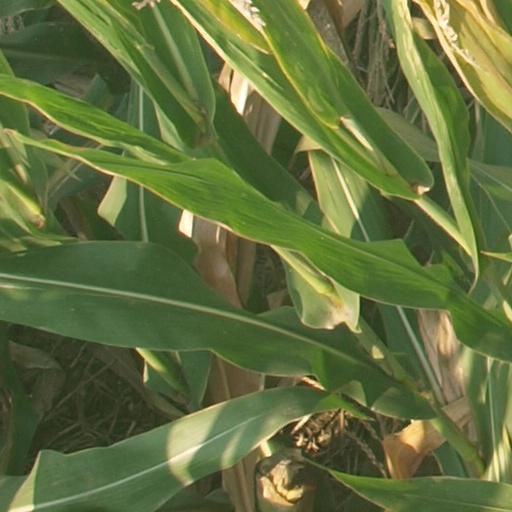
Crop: maize; corn